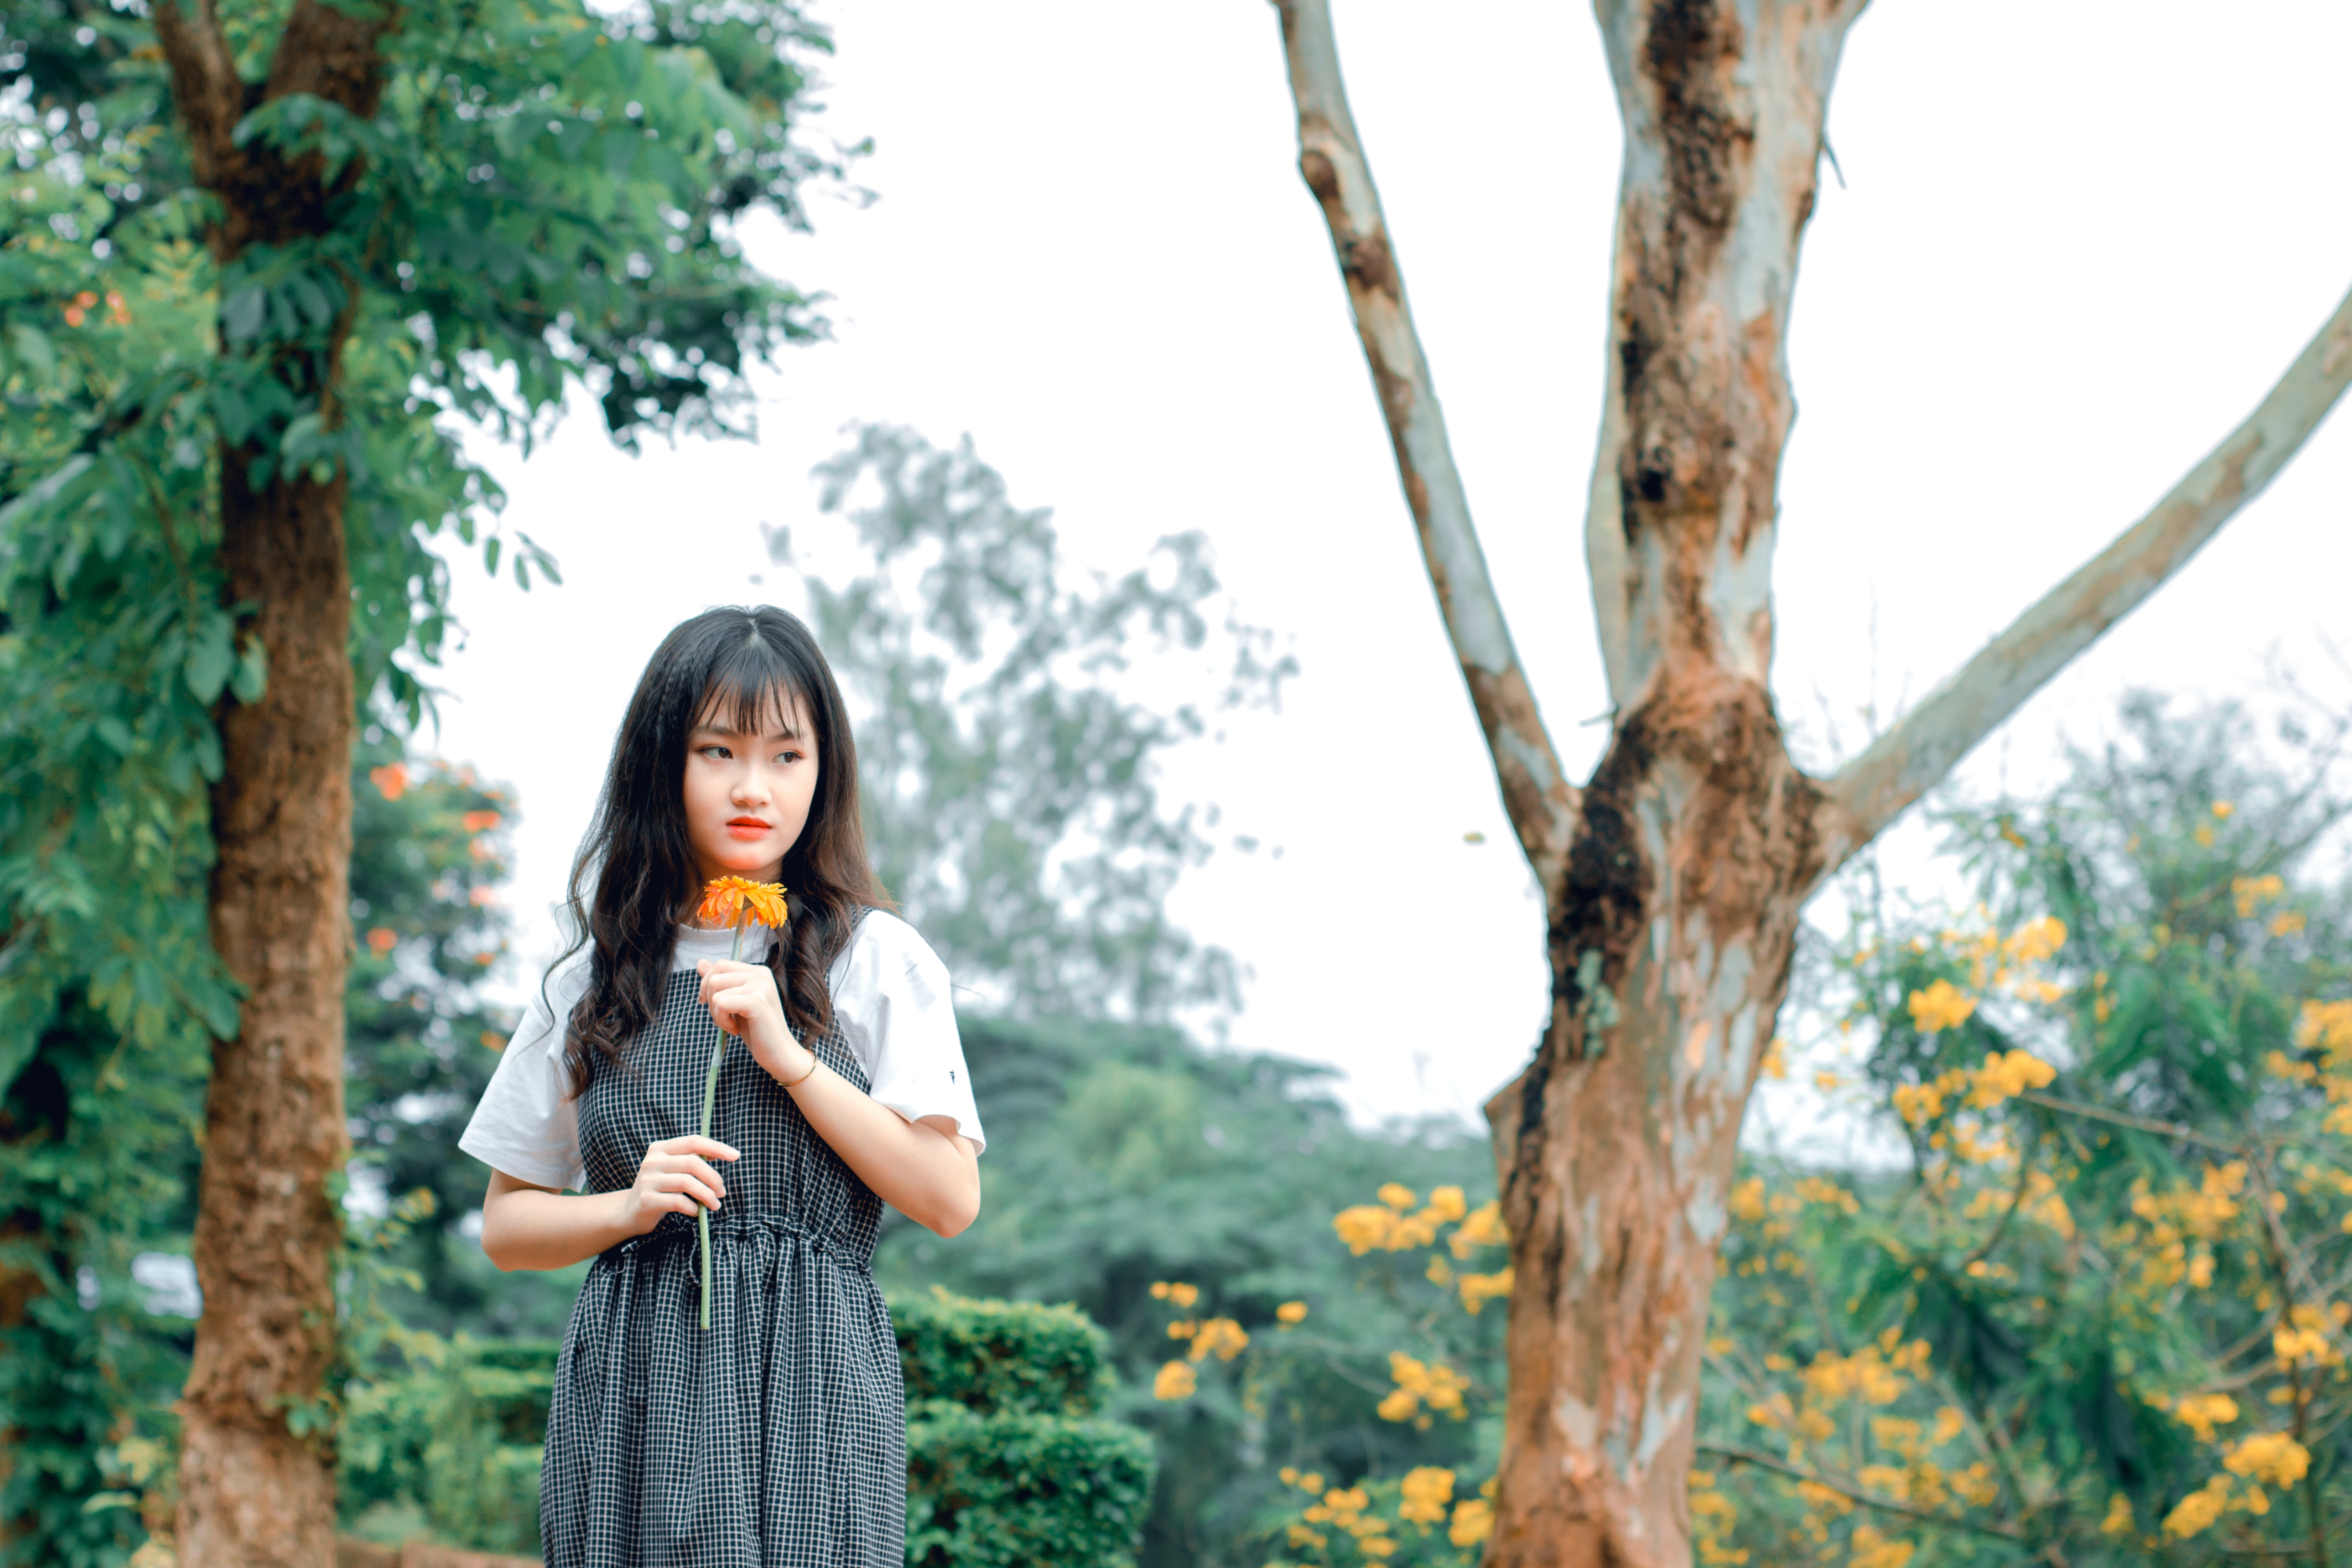
tree, nature, photograph, green, woody plant, beauty, girl, leaf, photography, plant, branch, grass, smile, fun, sunlight, spring, autumn, flower, portrait photography, woodland, garden, forest